Eurovision Young Musicians 1996

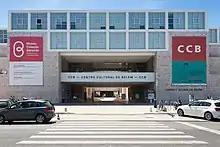
Belém Cultural Center, Lisbon. Venue of the Eurovision Young Musicians 1996.

Belém Cultural Center (Portuguese: "Centro Cultural de Belém"), a cultural centre in Lisbon, Portugal, was the host venue for the 1996 edition of the Eurovision Young Musicians.